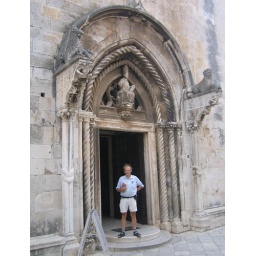
De heilige Marcus, bewaakt door twee leeuwen met welpjes, boven de ingang van de 13e eeuwse St. Marcuskathedraal in Korcula